Battle of Chełm

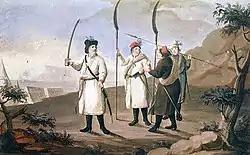
Peasant militia of 1794 by Michał Stachowicz

The Battle of Chełm was fought on 8 June 1794 between Poland and the combined forces of the Russian Empire and Prussia. The Polish were led by Józef Zajączek, the Russo-Prussian forces by Petrowicz Zagriażski and Wilhelm Derfelden. The Russo-Prussian forces consisted of 16,500 soldiers, and 24 cannons, while the Polish general only had about 6,000 soldiers, 14 cannons, and 2,000 peasant soldiers armed with war scythes.